Lynching of John West

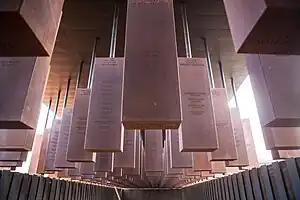

The National Memorial for Peace and Justice opened in Montgomery, Alabama, on April 26, 2018. Featured among other things is the Memorial Corridor which displays 805 hanging steel rectangles, each representing the counties in the United States where a documented lynching took place and, for each county, the names of those lynched. The memorial hopes that communities, like Hempstead County, Arkansas where John West was lynched, will take these slabs and install them in their own communities.